Rambler American

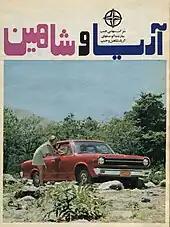
Aria and Shahin advertisement (Iran)

Each Hurst SC/Rambler came equipped with the AMC V8 engine from the AMX that translated into 10.03 pounds per horsepower. No factory options were available for this package. Standard clutch was a with a three-finger, long-style Borg and Beck pressure plate. The 390 engine was mated to a four-speed manual BorgWarner T-10 with close gear ratios. A Hurst shifter came with a large metal "T" handle. The rear end was an AMC 3.54:1 "Twin-Grip" limited slip differential using Dana internals, with outer wheel hubs attached through a spline and keyway system.